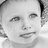
Emotion: neutral